Stuart Smalley

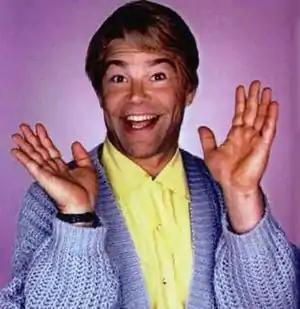
Stuart Smalley

Stuart Smalley is a fictional character created and performed by comedian and satirist Al Franken. The character originated on the television show "Saturday Night Live", in a mock self-help show called "Daily Affirmations With Stuart Smalley." It first aired on the show's February 9, 1991 episode hosted by Kevin Bacon. Stuart is Franken's middle name. Franken has stated that his "going to Al-Anon meetings inspired [the character] Stuart [Smalley]". (He attended the meetings in support of his wife, who was battling alcoholism at the time.)